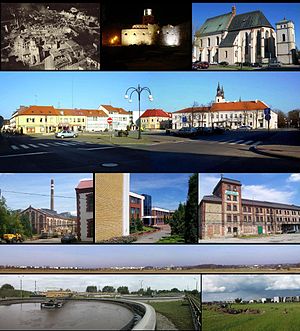
Wieluń
Wieluń er en by i voivodskabet Łódź i Polen. Den har en befolkning på 27.000 indbyggere og er hovedsæde for amtet Powiat wieluński.